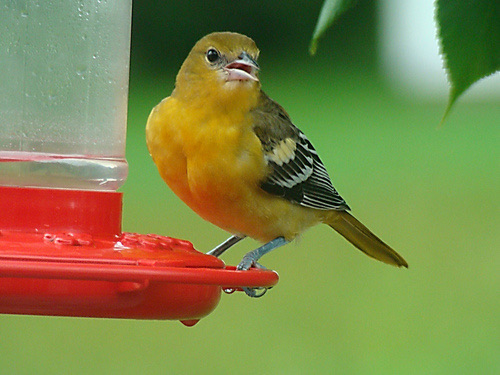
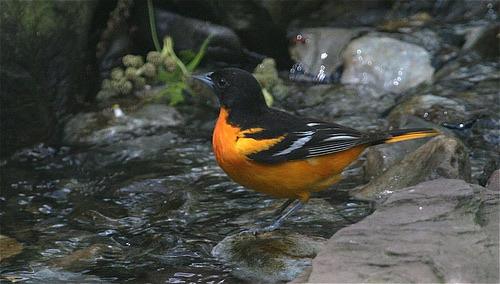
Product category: misc
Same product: yes